William Hood Dunwoody

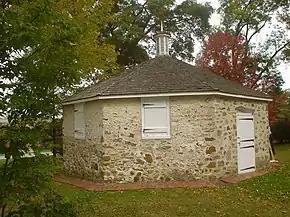
Dunwoody attended the Hood Octagonal School, built by his father, James Dunwoody, in 1842.

Of Scottish descent, Dunwoody was a Quaker but worshiped as a Presbyterian at Westminster Presbyterian Church. In 1684 his maternal ancestors John and Ann Hood and their family emigrated from Castle Donington in Leicestershire to Pennsylvania. Dunwoody visited the area in 1893, when he and the genealogist he hired tried and failed to find a Quaker meeting place.